Lovech Heights

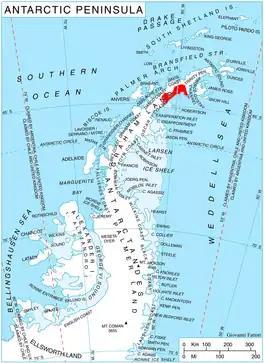
Location of Nordenskjöld Coast.

Lovech Heights (‘Loveshki Vazvisheniya’ \'lo-vesh-ki v&-zvi-'she-ni-ya\) are the heights rising to 1634 m (Mount Moriya) on Nordenskjöld Coast in Graham Land, Antarctica. They are extending 15.5 km in east-west direction and 9.7 km wide, and are bounded by Rogosh Glacier to the northwest and south, Zlokuchene Glacier to the northeast and Weddell Sea to the east. Mrahori Saddle links the heights to Kyustendil Ridge to the north.